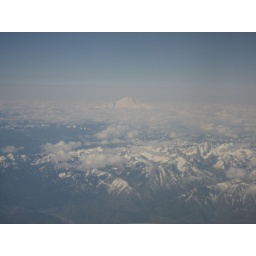
mt rainier rising above the clouds from the airplane